Blue Streak (missile)

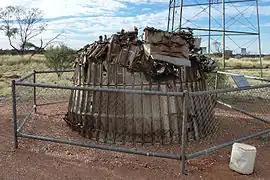
The placard reads: "Remains of the first Blue Streak rocket launched from Woomera 5 June 1964. Discovered 50 km SE of Giles in 1980."

The UK instead proposed a collaboration with other European countries to build a three-stage launcher capable of placing a one-ton payload into low Earth orbit.